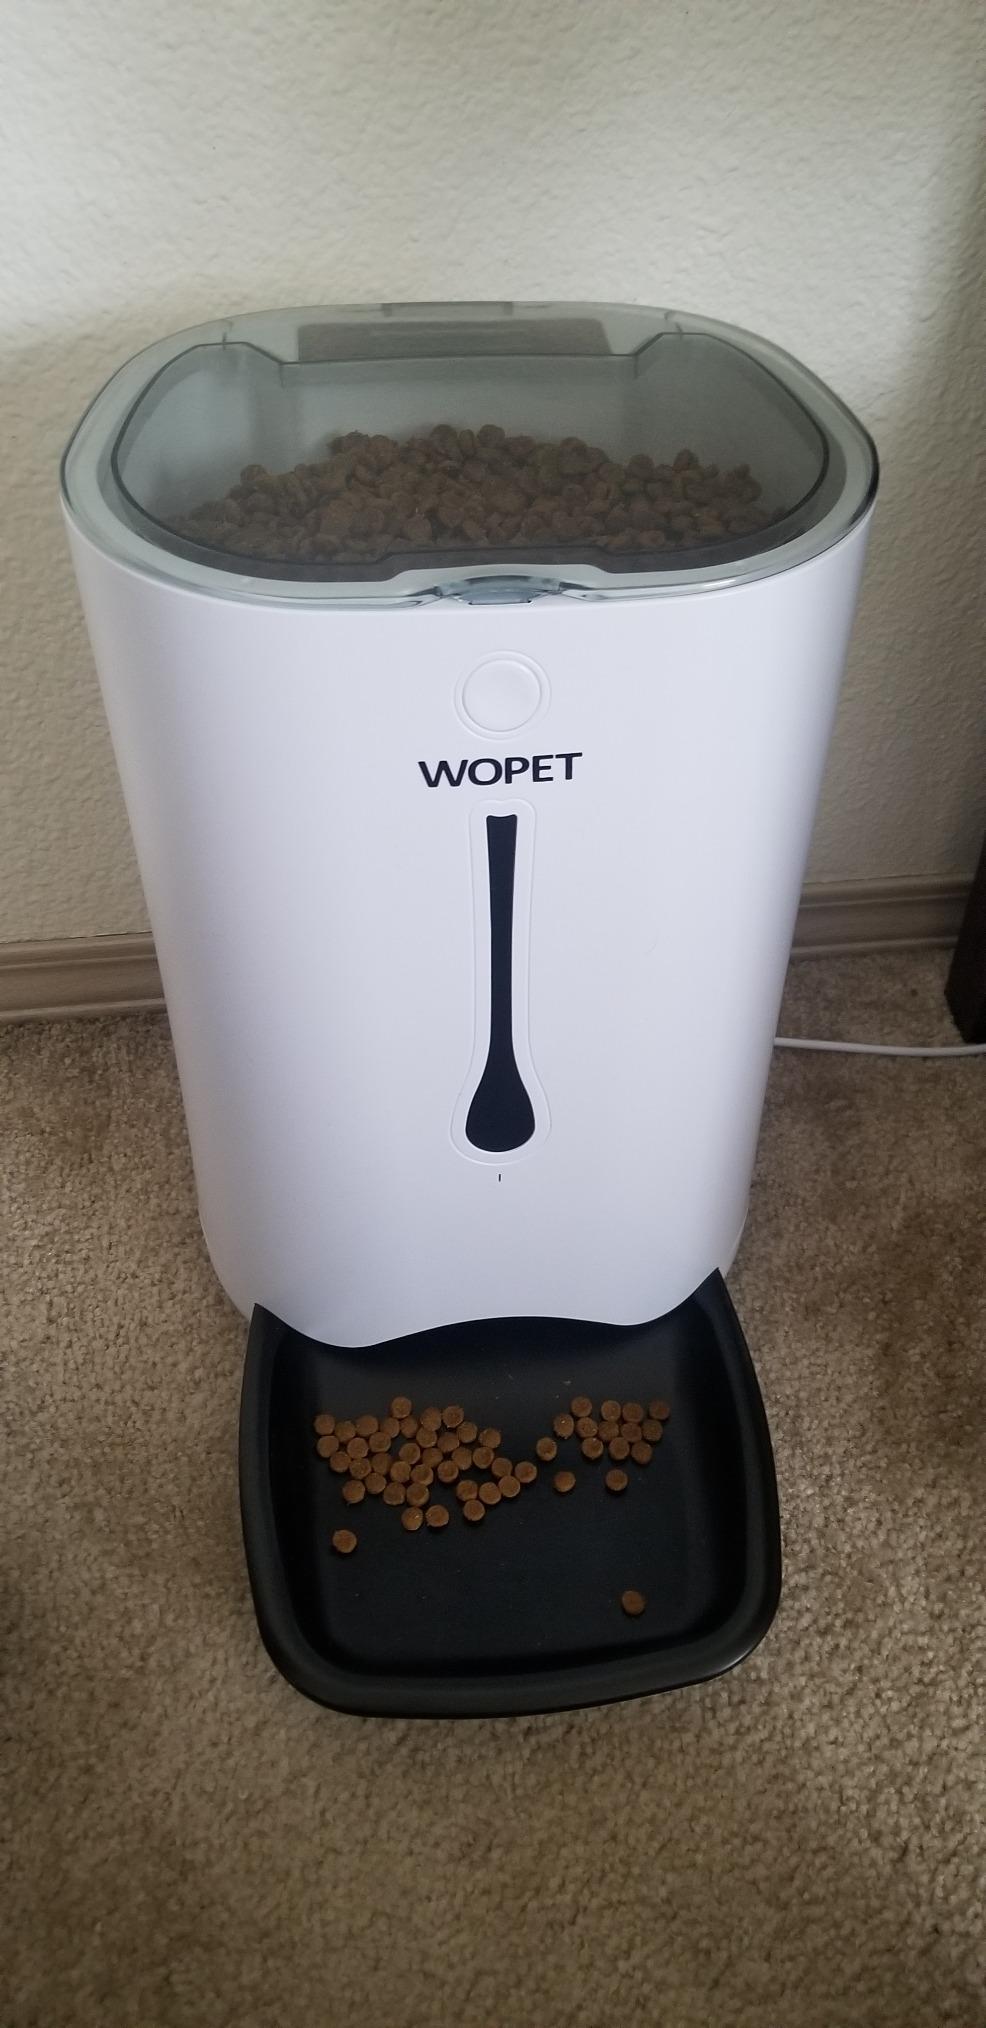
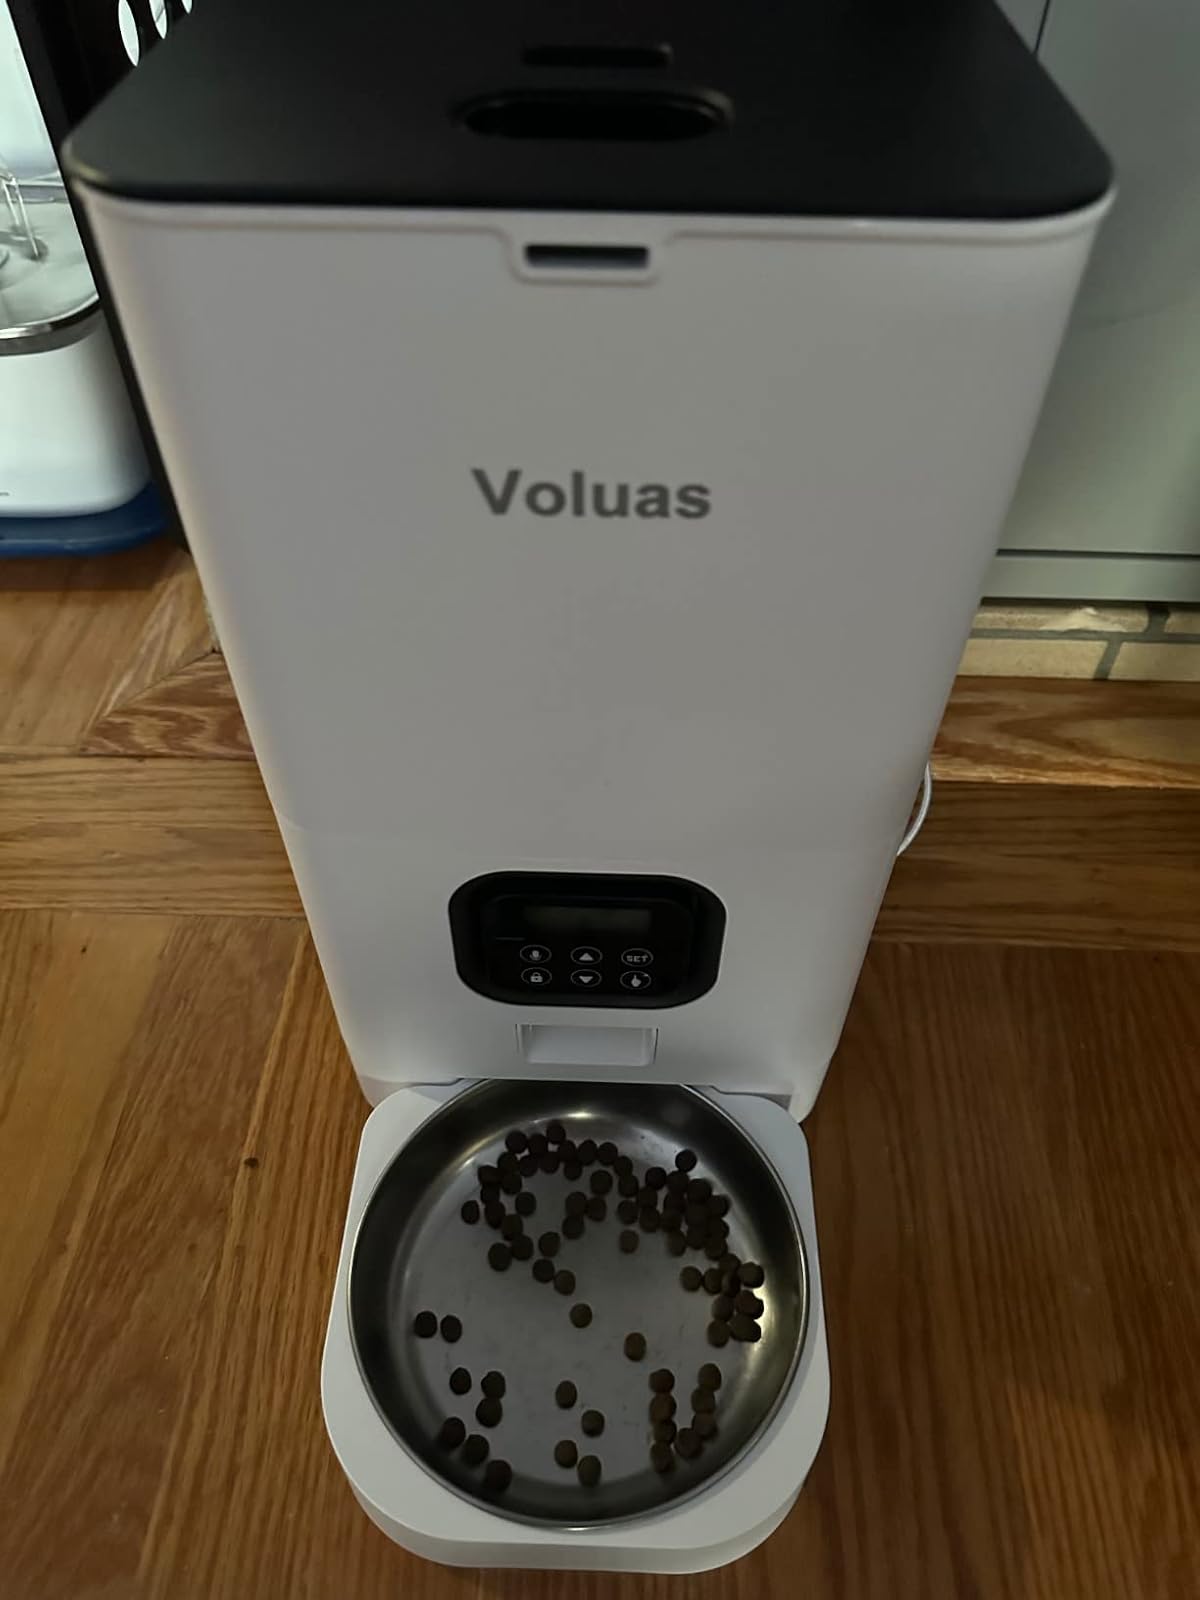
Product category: items_feeder
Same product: no